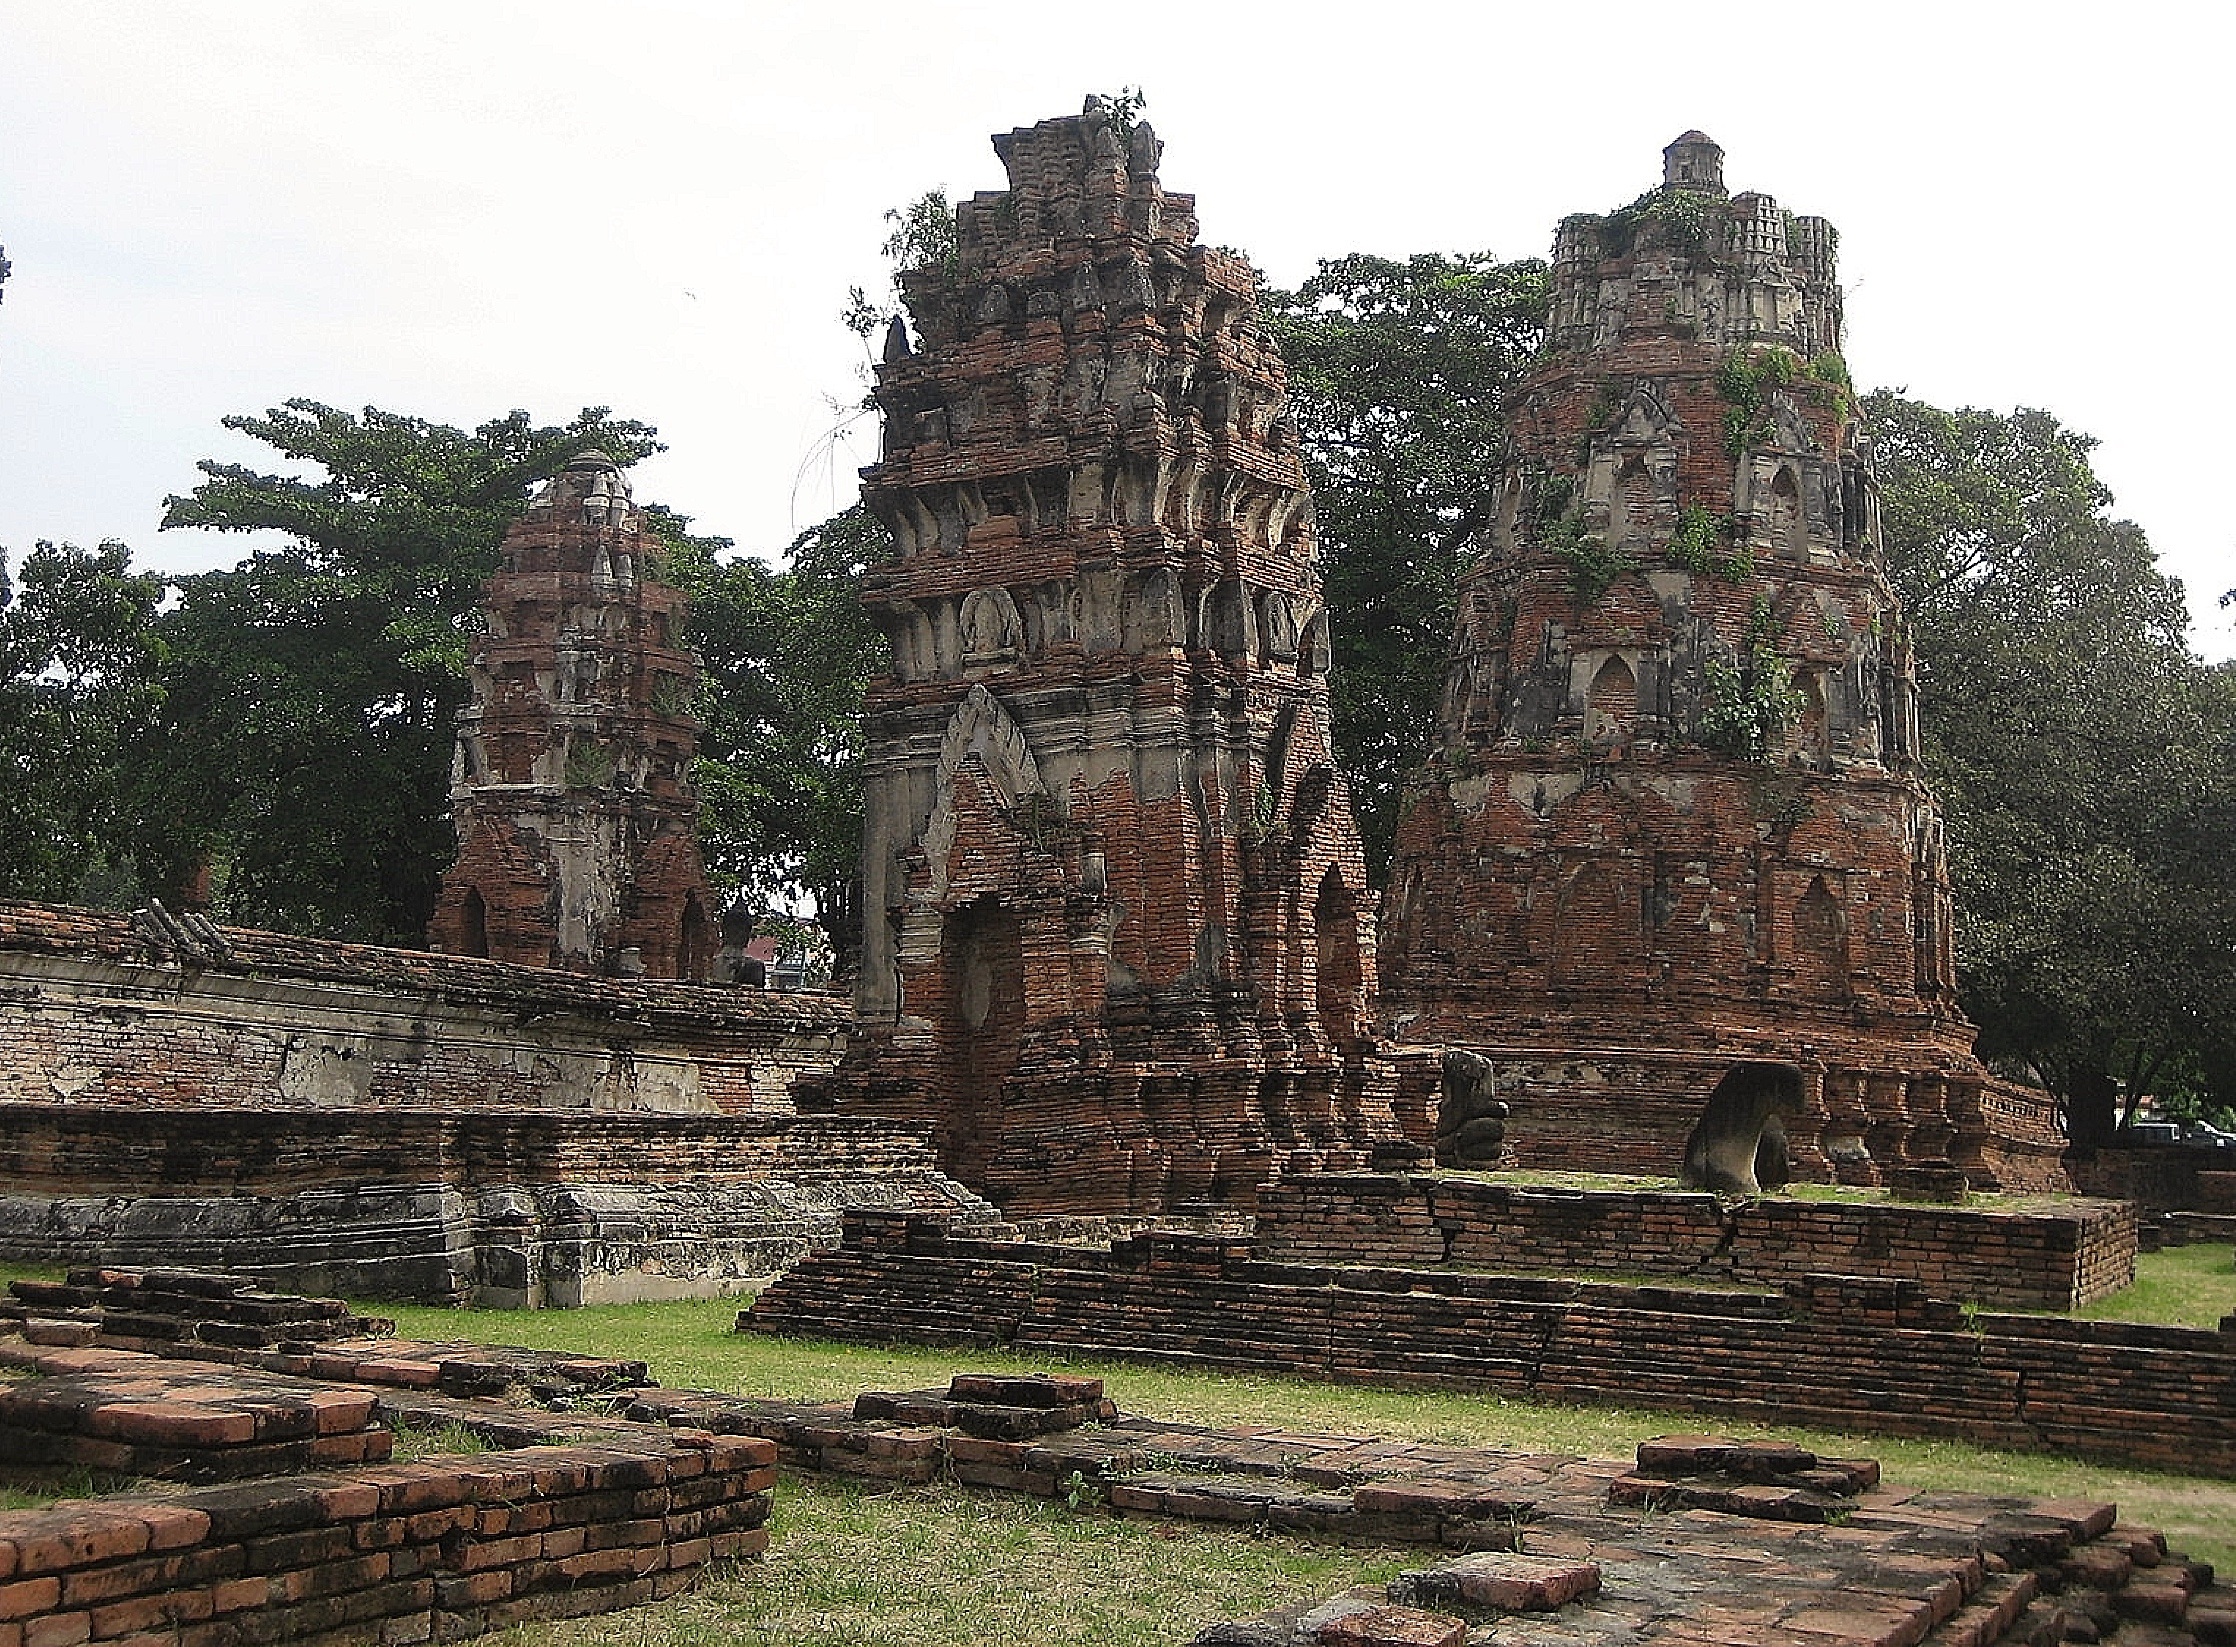
building, buddhist, place of worship, thailand, temple, ruins, monastery, wat, ayutthaya, archaeological site, unesco world heritage site, hindu temple, historic site, ancient history, wat mahathat, maya civilization